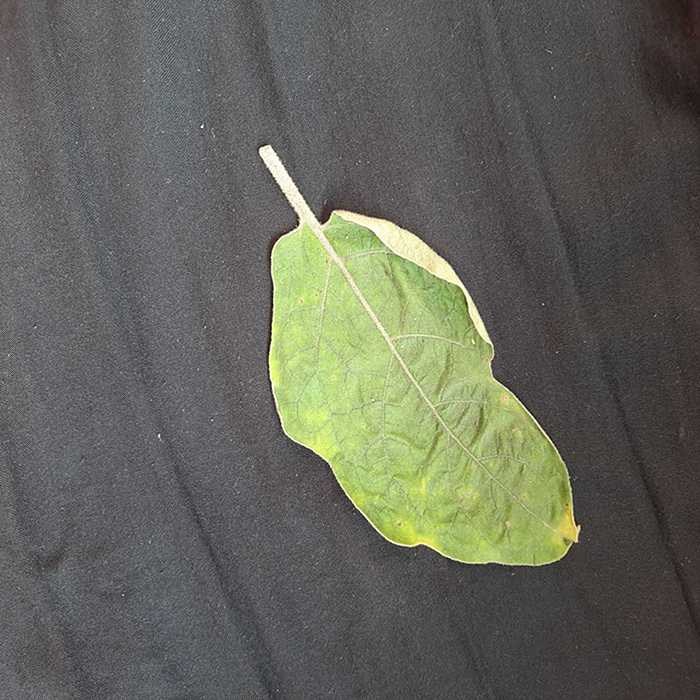
Plant: Eggplant
Label: Eggplant begomovirus